Armored cruiser

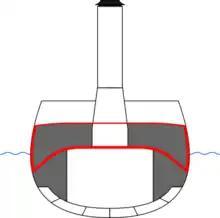
Schematic of an armored cruiser. Red lines: armored upper and middle decks and side belt. Grey areas: lateral protective coal bunkers. The machinery was arranged in the protected internal void above the double-bottom.

The armored cruiser was developed in the 1870s as an attempt to combine the virtues of the armored ironclad warship and the fast and long-ranged, but unarmored, cruisers of the time. Such a ship was desirable to protect overseas trade and, especially for the French and British, to police their vast overseas empires. The concern within higher naval circles was that without ships that could fulfill these requirements and incorporate new technology, their fleet would become obsolete and ineffective should a war at sea arise. Concern over obsolescence in official circles was further fueled by the race between the increasing size of naval guns and of armor strong enough to withstand such fire. In 1860, one of the largest naval cannons in standard use had a bore of and fired a solid shot or approximately spherical shell. By 1884, guns with as wide a bore as , firing an exploding shell, were being mounted on naval vessels. This gun could penetrate up to 34 inches of wrought iron, the earliest form of naval armor. These were muzzle-loading guns, as had been used on ships from the 1500s. Breech-loading cannon, which were readopted into naval use in the 1870s, were more destructive than muzzle loaders due to their higher rate of fire. The development of rifled cannon, which improved accuracy, and advancements in shells were other factors. Although a cruiser would not likely face the largest-caliber guns of a battleship and many navies commonly used smaller weapons as they did not wear out as fast as larger ones did, cruisers still needed some form of protection to preclude being shot to pieces.